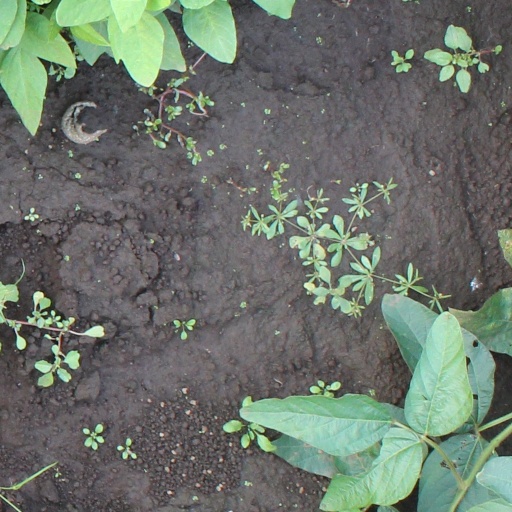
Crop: soybean